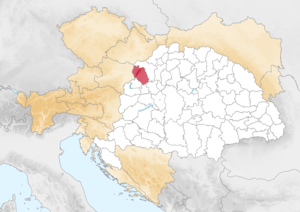
Pozsony (komitat)
Pozsonys placering i det daværende Østrig-Ungarn
Pozsony var et historisk, administrativt amt (komitat) i Kongedømmet Ungarn. Dets territorium dækkede over det i dag vestlige Slovakiet.